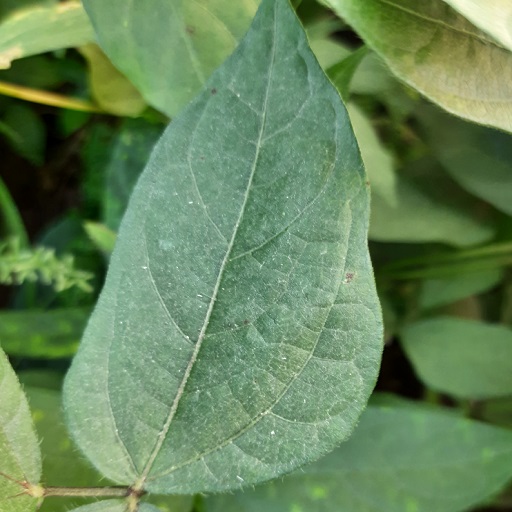
Label: Healthy